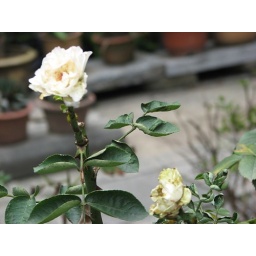
a pot plant in a temple in Hefei,China.